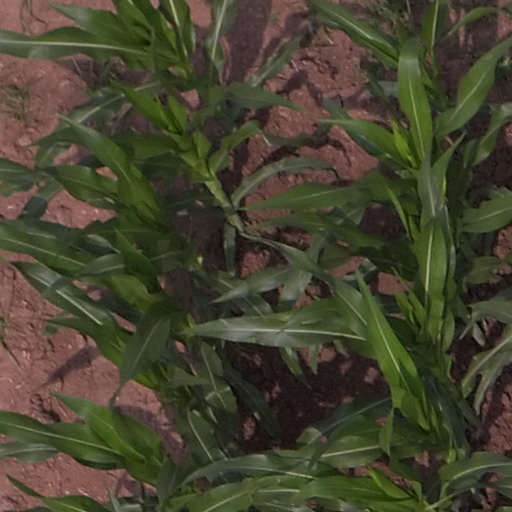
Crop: maize; corn